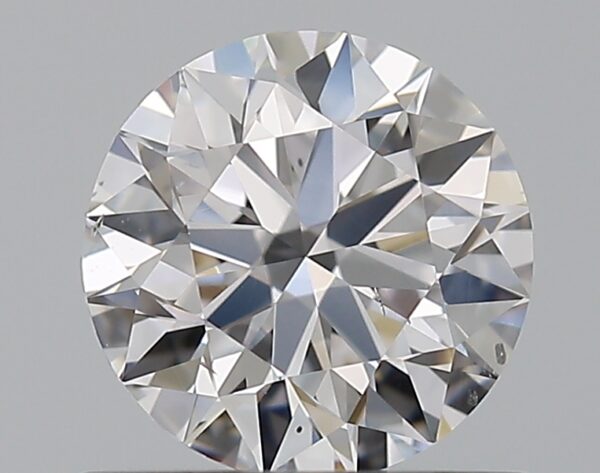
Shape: round
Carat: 0.7
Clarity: VS2
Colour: D
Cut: EX
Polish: EX
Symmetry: EX
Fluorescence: N
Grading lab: GIA
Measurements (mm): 5.68 x 5.71 x 3.51